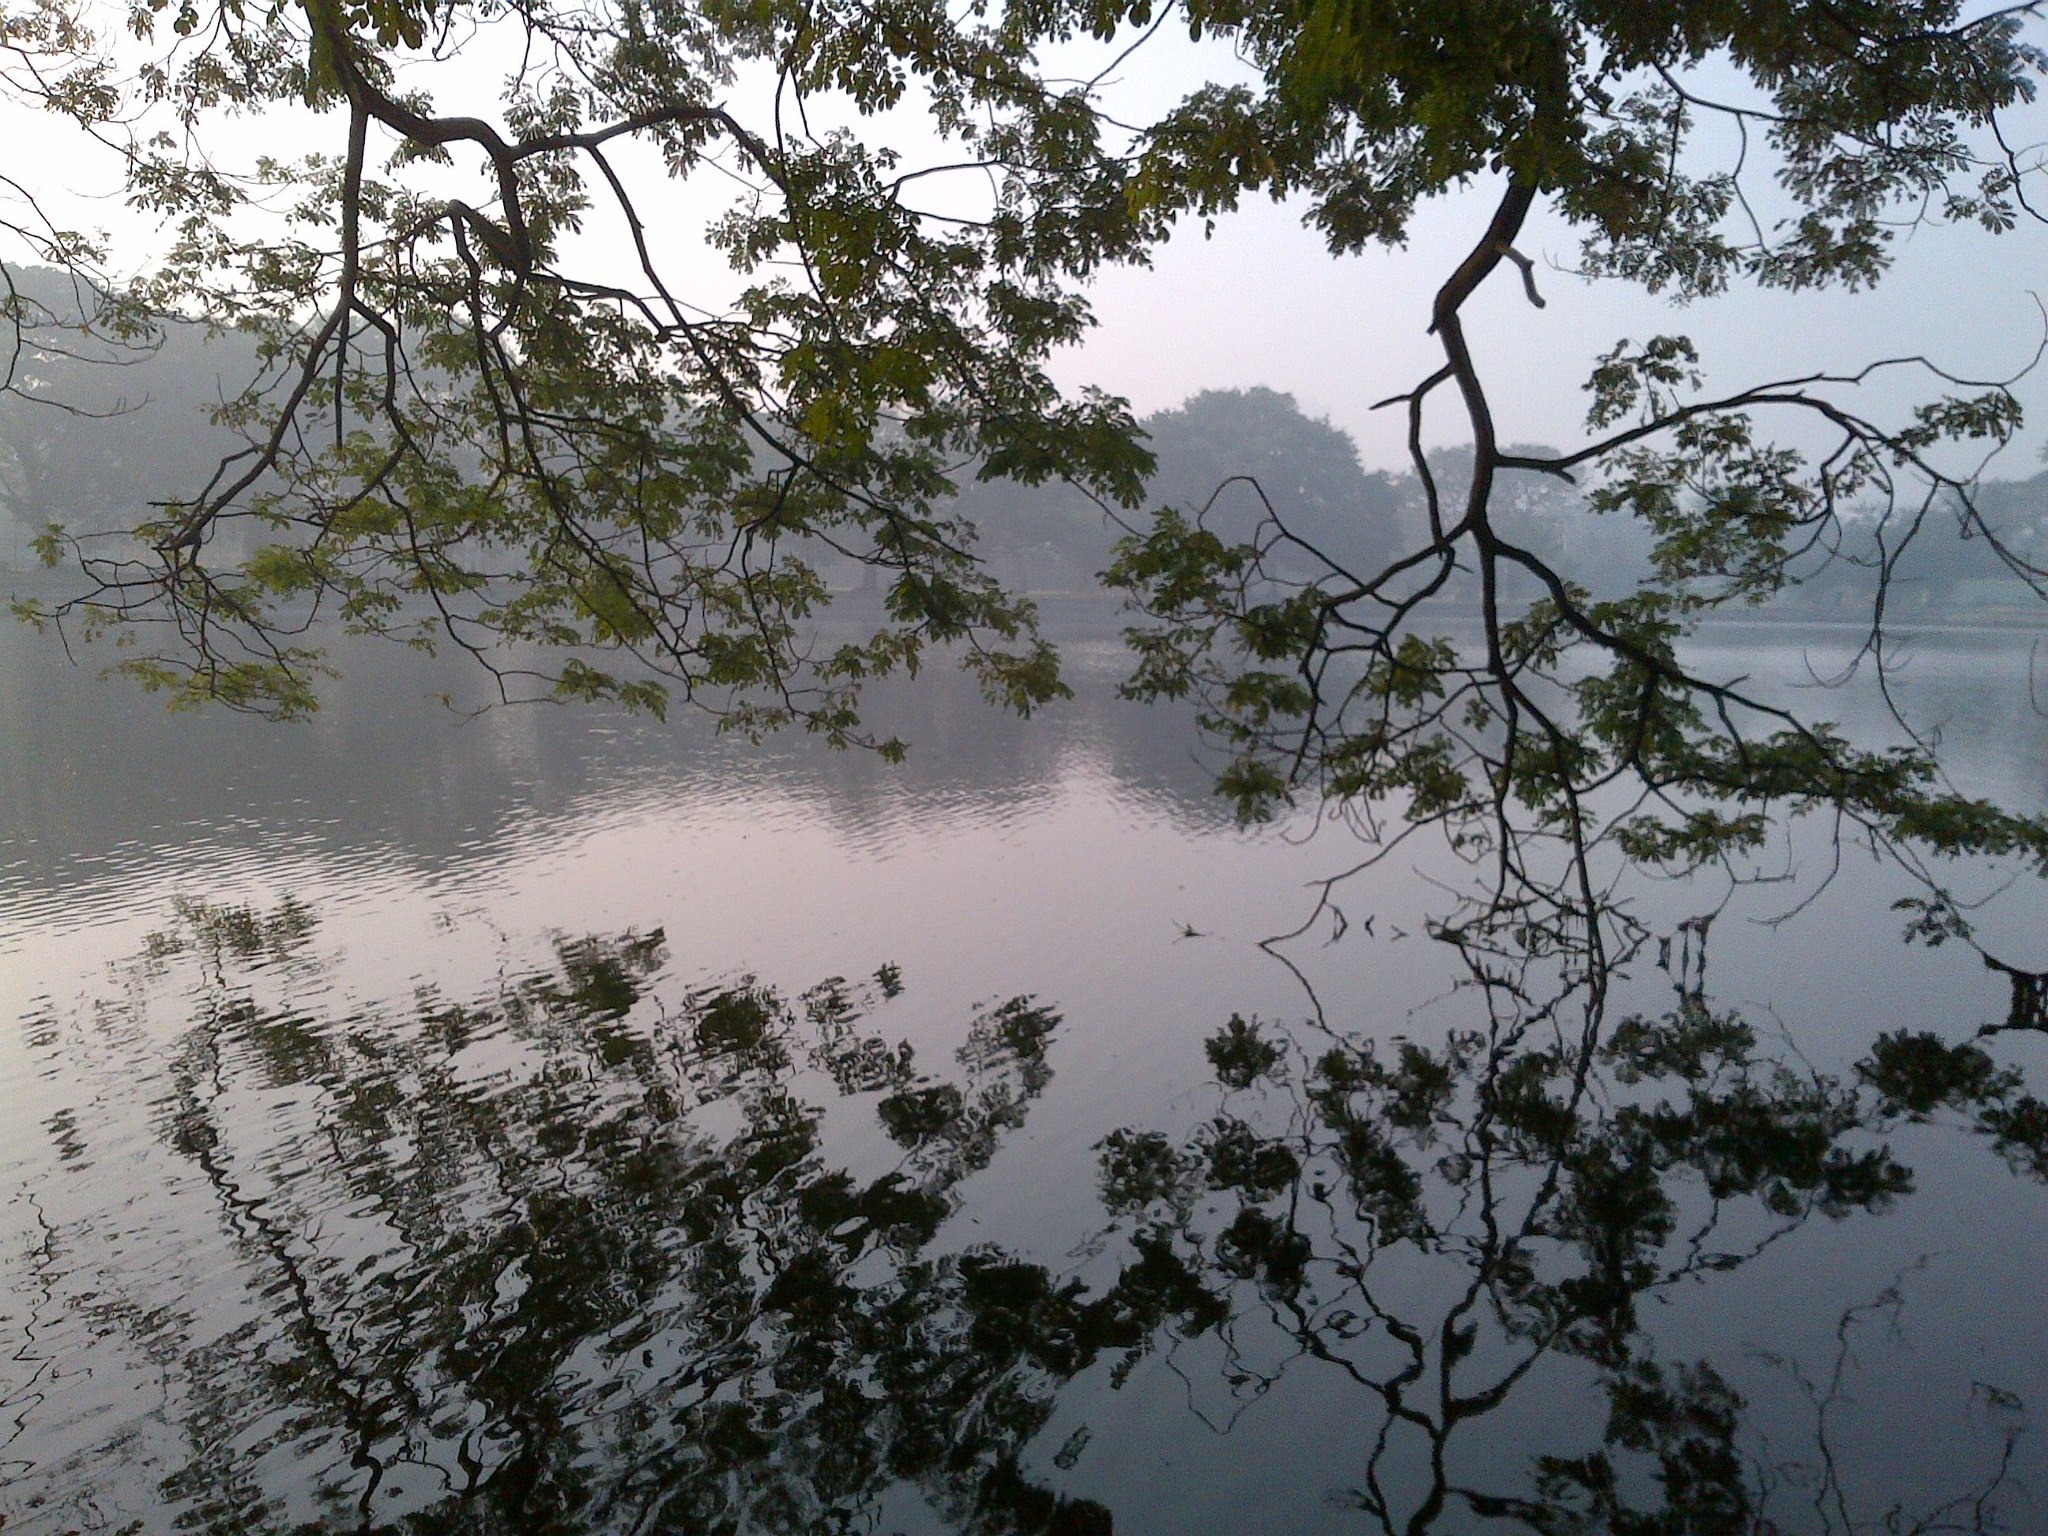
tree, water, nature, forest, branch, sky, mist, morning, lake, river, pond, environment, reflection, tranquil, scenic, weather, trees, misty, wetland, habitat, ecosystem, natural environment, atmospheric phenomenon, woody plant